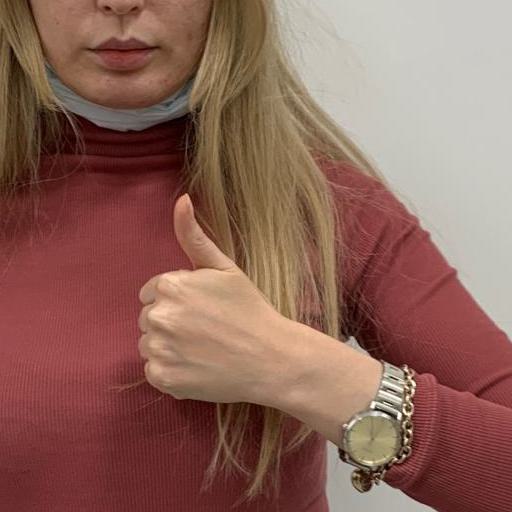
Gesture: like